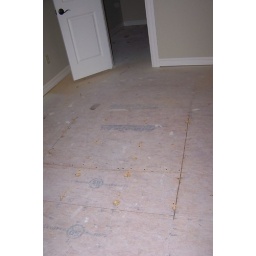
Hole cut in east bedroom floor to fix electrical boo-boo in the master bath